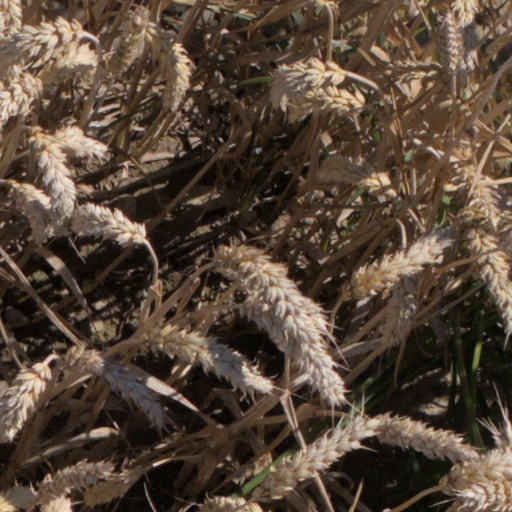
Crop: wheat